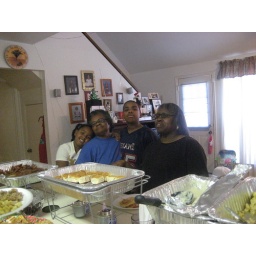
Aunt Pearl in the blue shirt, My mom Clydia in the black shirt.